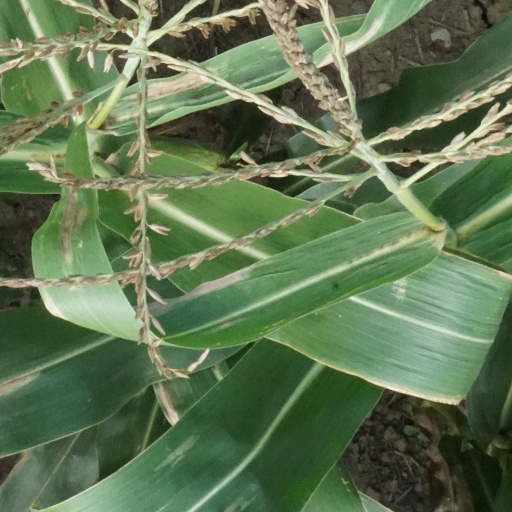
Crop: maize; corn